Delhi Skill and Entrepreneurship University

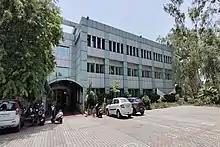
DSEU Vivek Vihar Campus Image

The governing officials of the university include the Chancellor, the Vice Chancellor, the Pro-Vice Chancellors, the first members of the Court, the Board of Management, the Academic Council and the Finance Committee of the university.